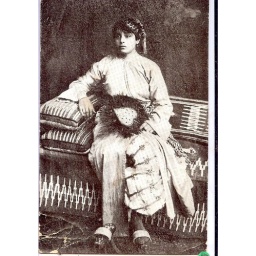
Bonfils portrait. Jewish Girl in Beyrouth. She is wearing wooden Haman shoes inlaid in ivory. 1914